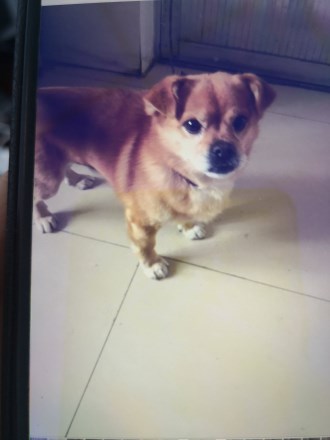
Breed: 3336-n000121-chinese_rural_dog